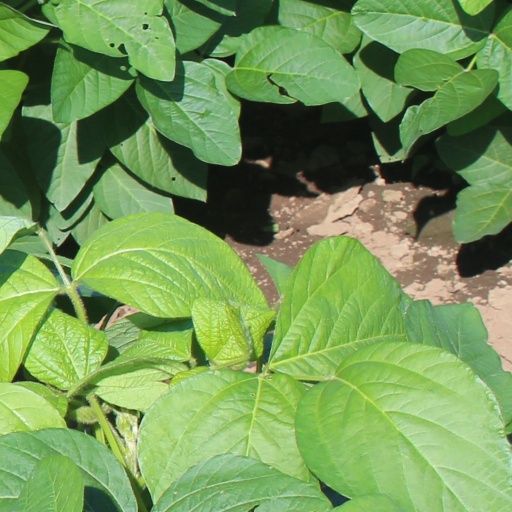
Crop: soybean